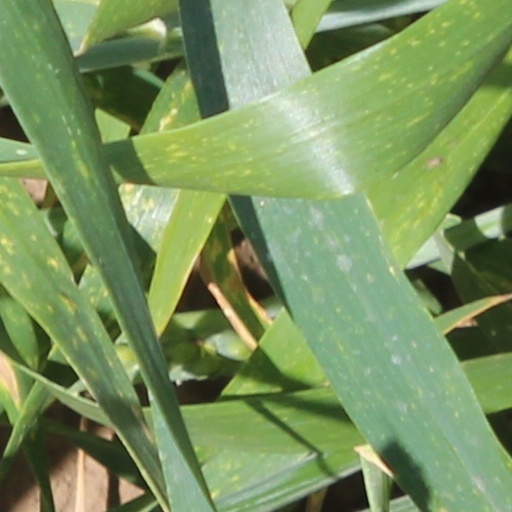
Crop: wheat